Cranes (1969 song)

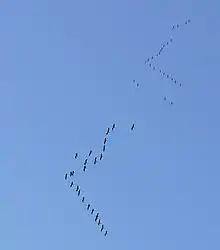
Cranes in the sky

The poem was originally written in Gamzatov's native Avar language, with many versions surrounding the initial wording. Its famous 1968 Russian translation was soon made by the prominent Russian poet and translator , and was turned into a song in 1969, becoming one of the best known Russian-language World War II ballads all over the world.